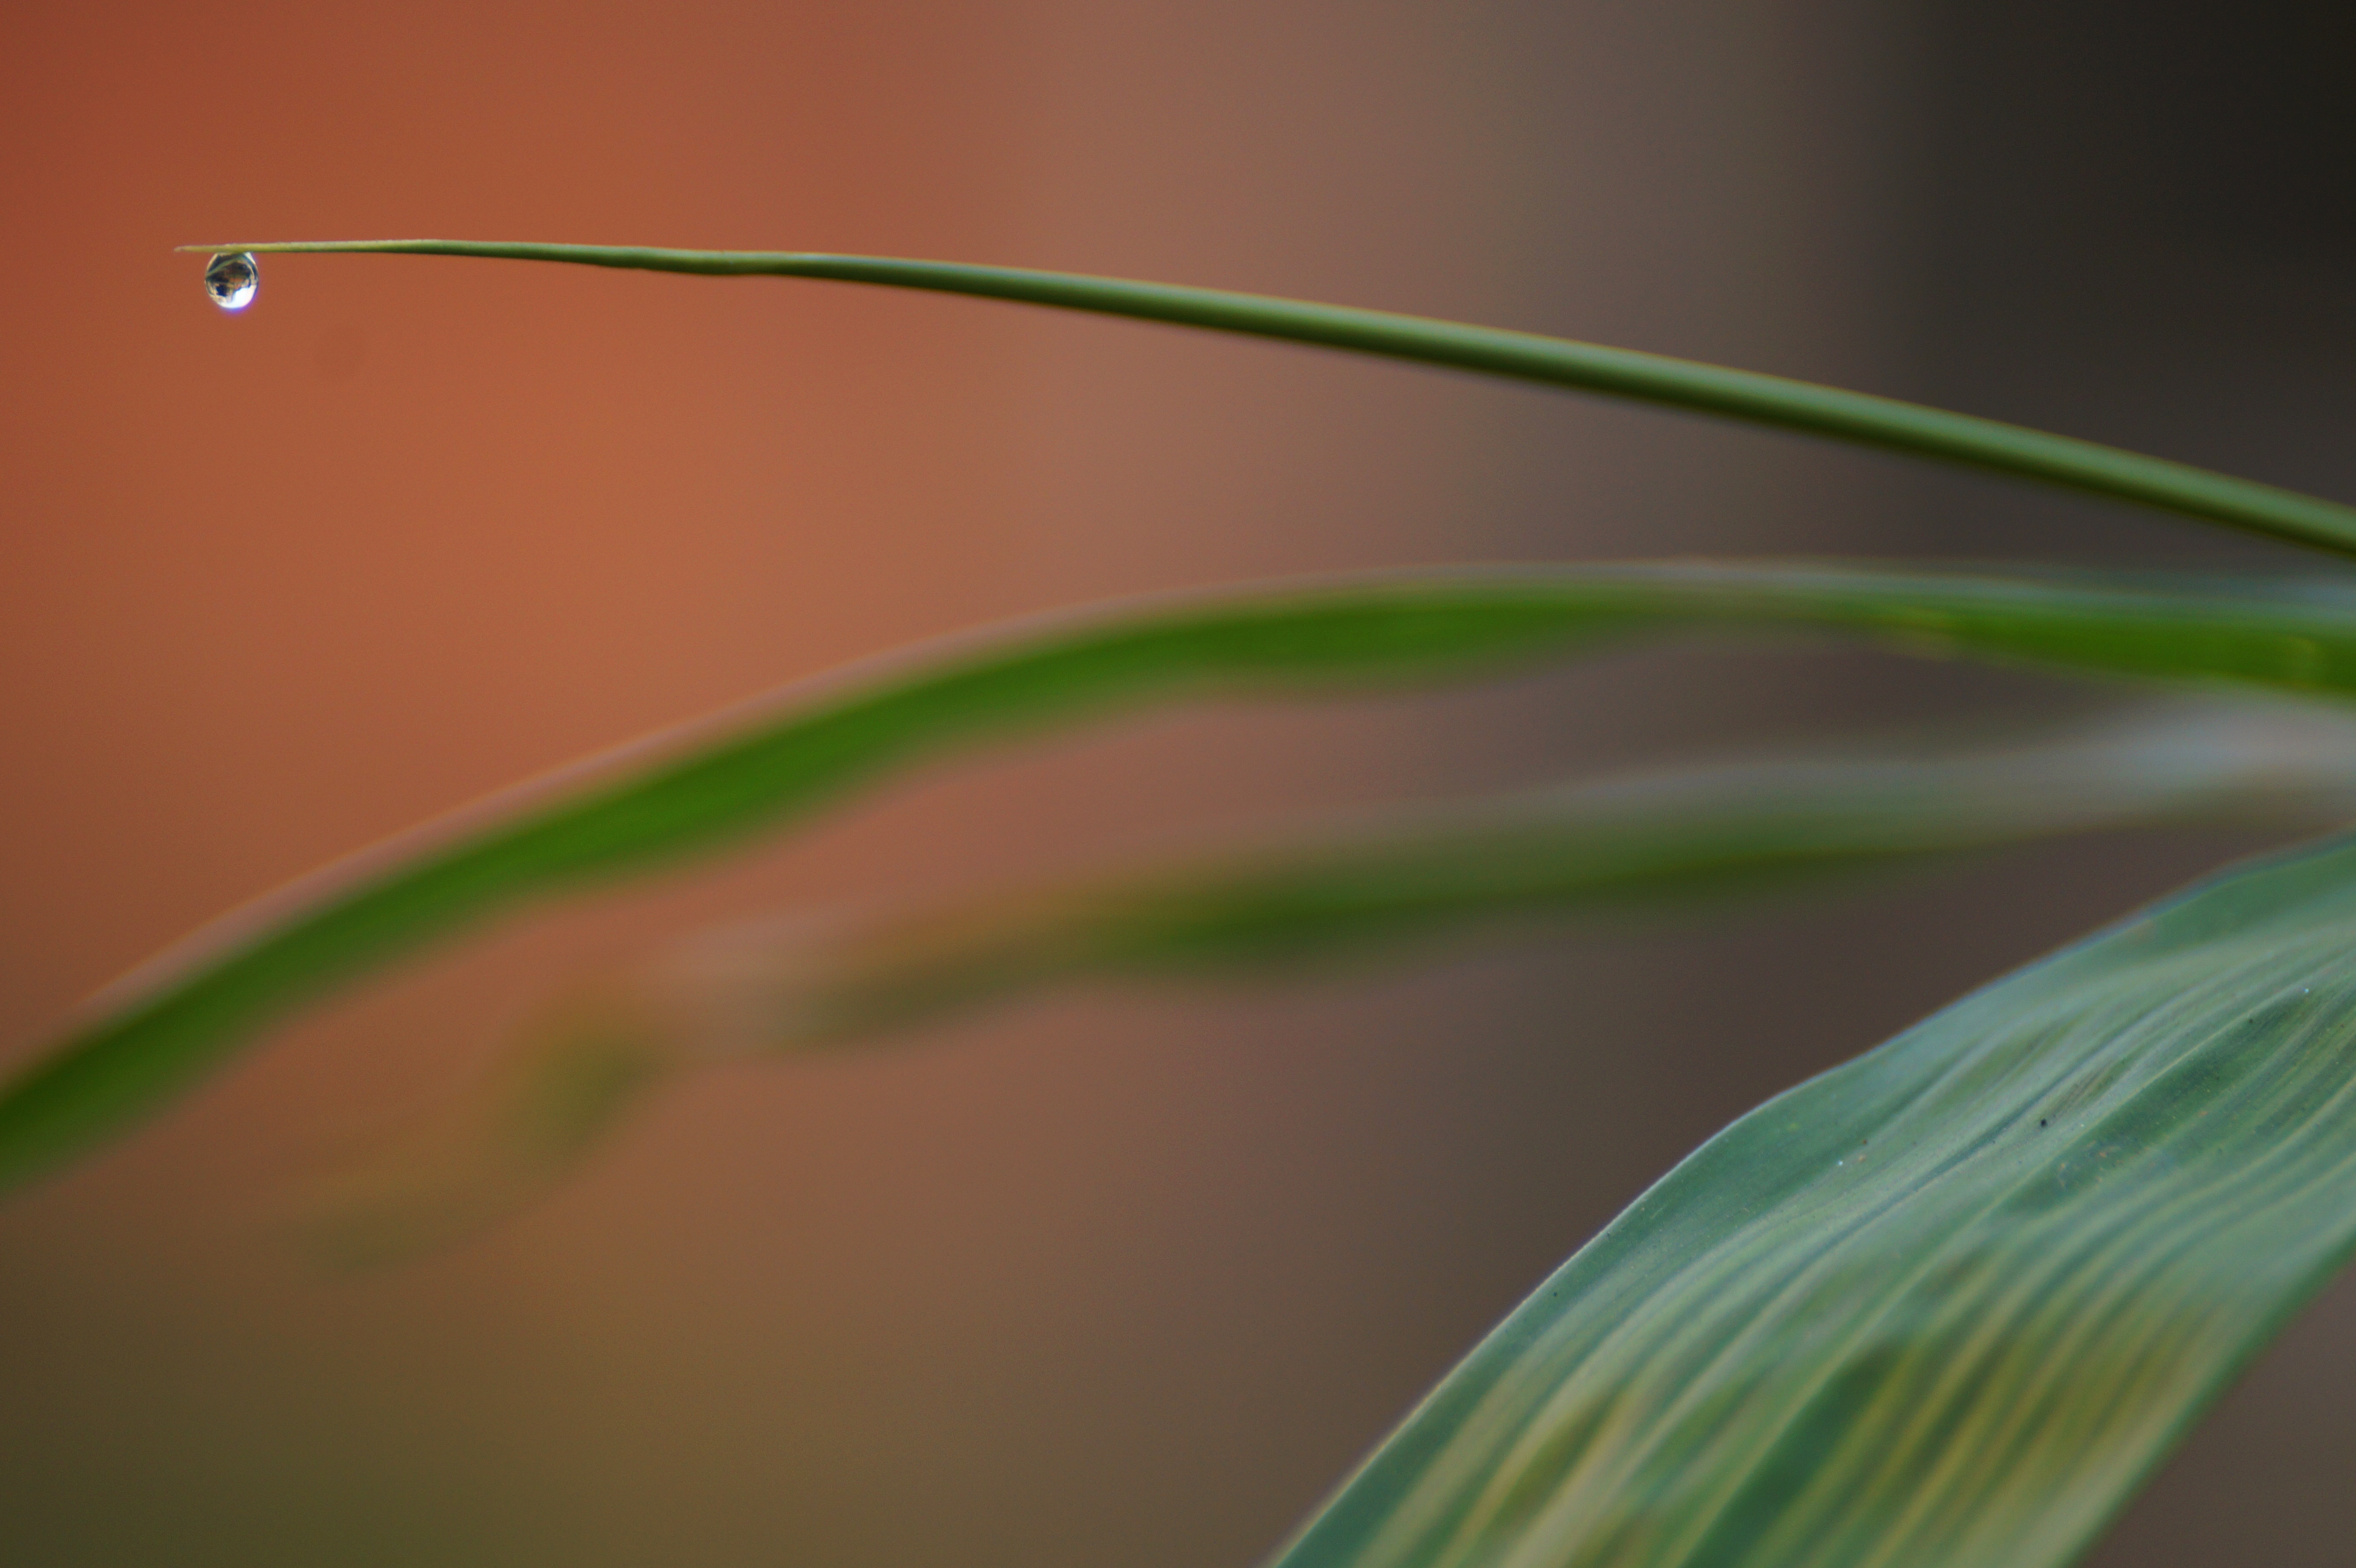
grass, branch, dew, plant, photography, leaf, flower, petal, line, green, flora, close up, moisture, macro photography, grass family, plant stem